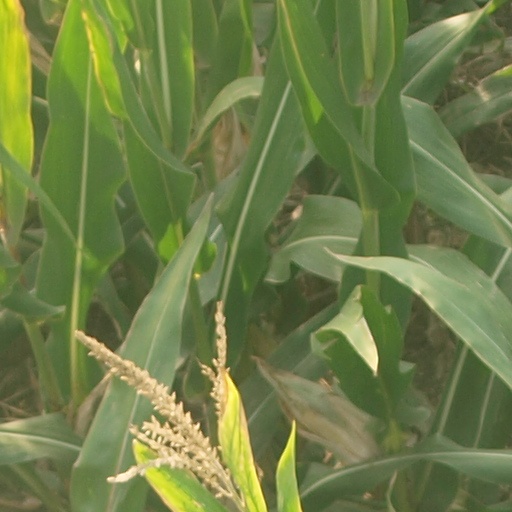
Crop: maize; corn